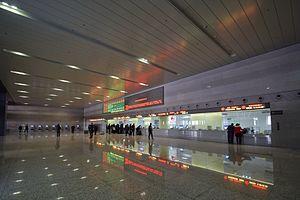
La gare de Lanzhou-Ouest est une gare ferroviaire situé dans le district de District de Qilihe à Lanzhou, capitale de la province du Gansu, en République populaire de Chine. Elle a été ouverte le 25 décembre 2014. Elle est notamment desservie par la ligne LGV Xuzhou - Lanzhou, ainsi que la ligne LGV Lanzhou - Ürümqi, première liaison LGV entre le Xinjiang et le reste de la Chine. Enfin, La gare de Lanzhou, située au centre ville, est plus ancienne et est utilisée pour des lignes de chemin de fer conventionnelles, dont la ligne Pékin - Lhassa ou la ligne Pékin - Lanzhou.